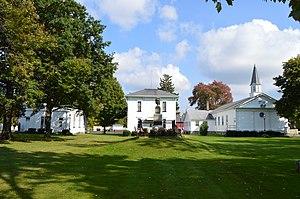
Bristolville est un secteur non constitué en municipalité situé dans le comté de Trumbull dans l'Ohio aux États-Unis.